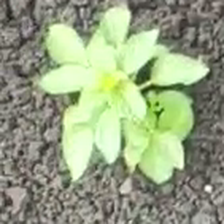
Weed species: Lamber_Quarter_plant(Chenopodium )